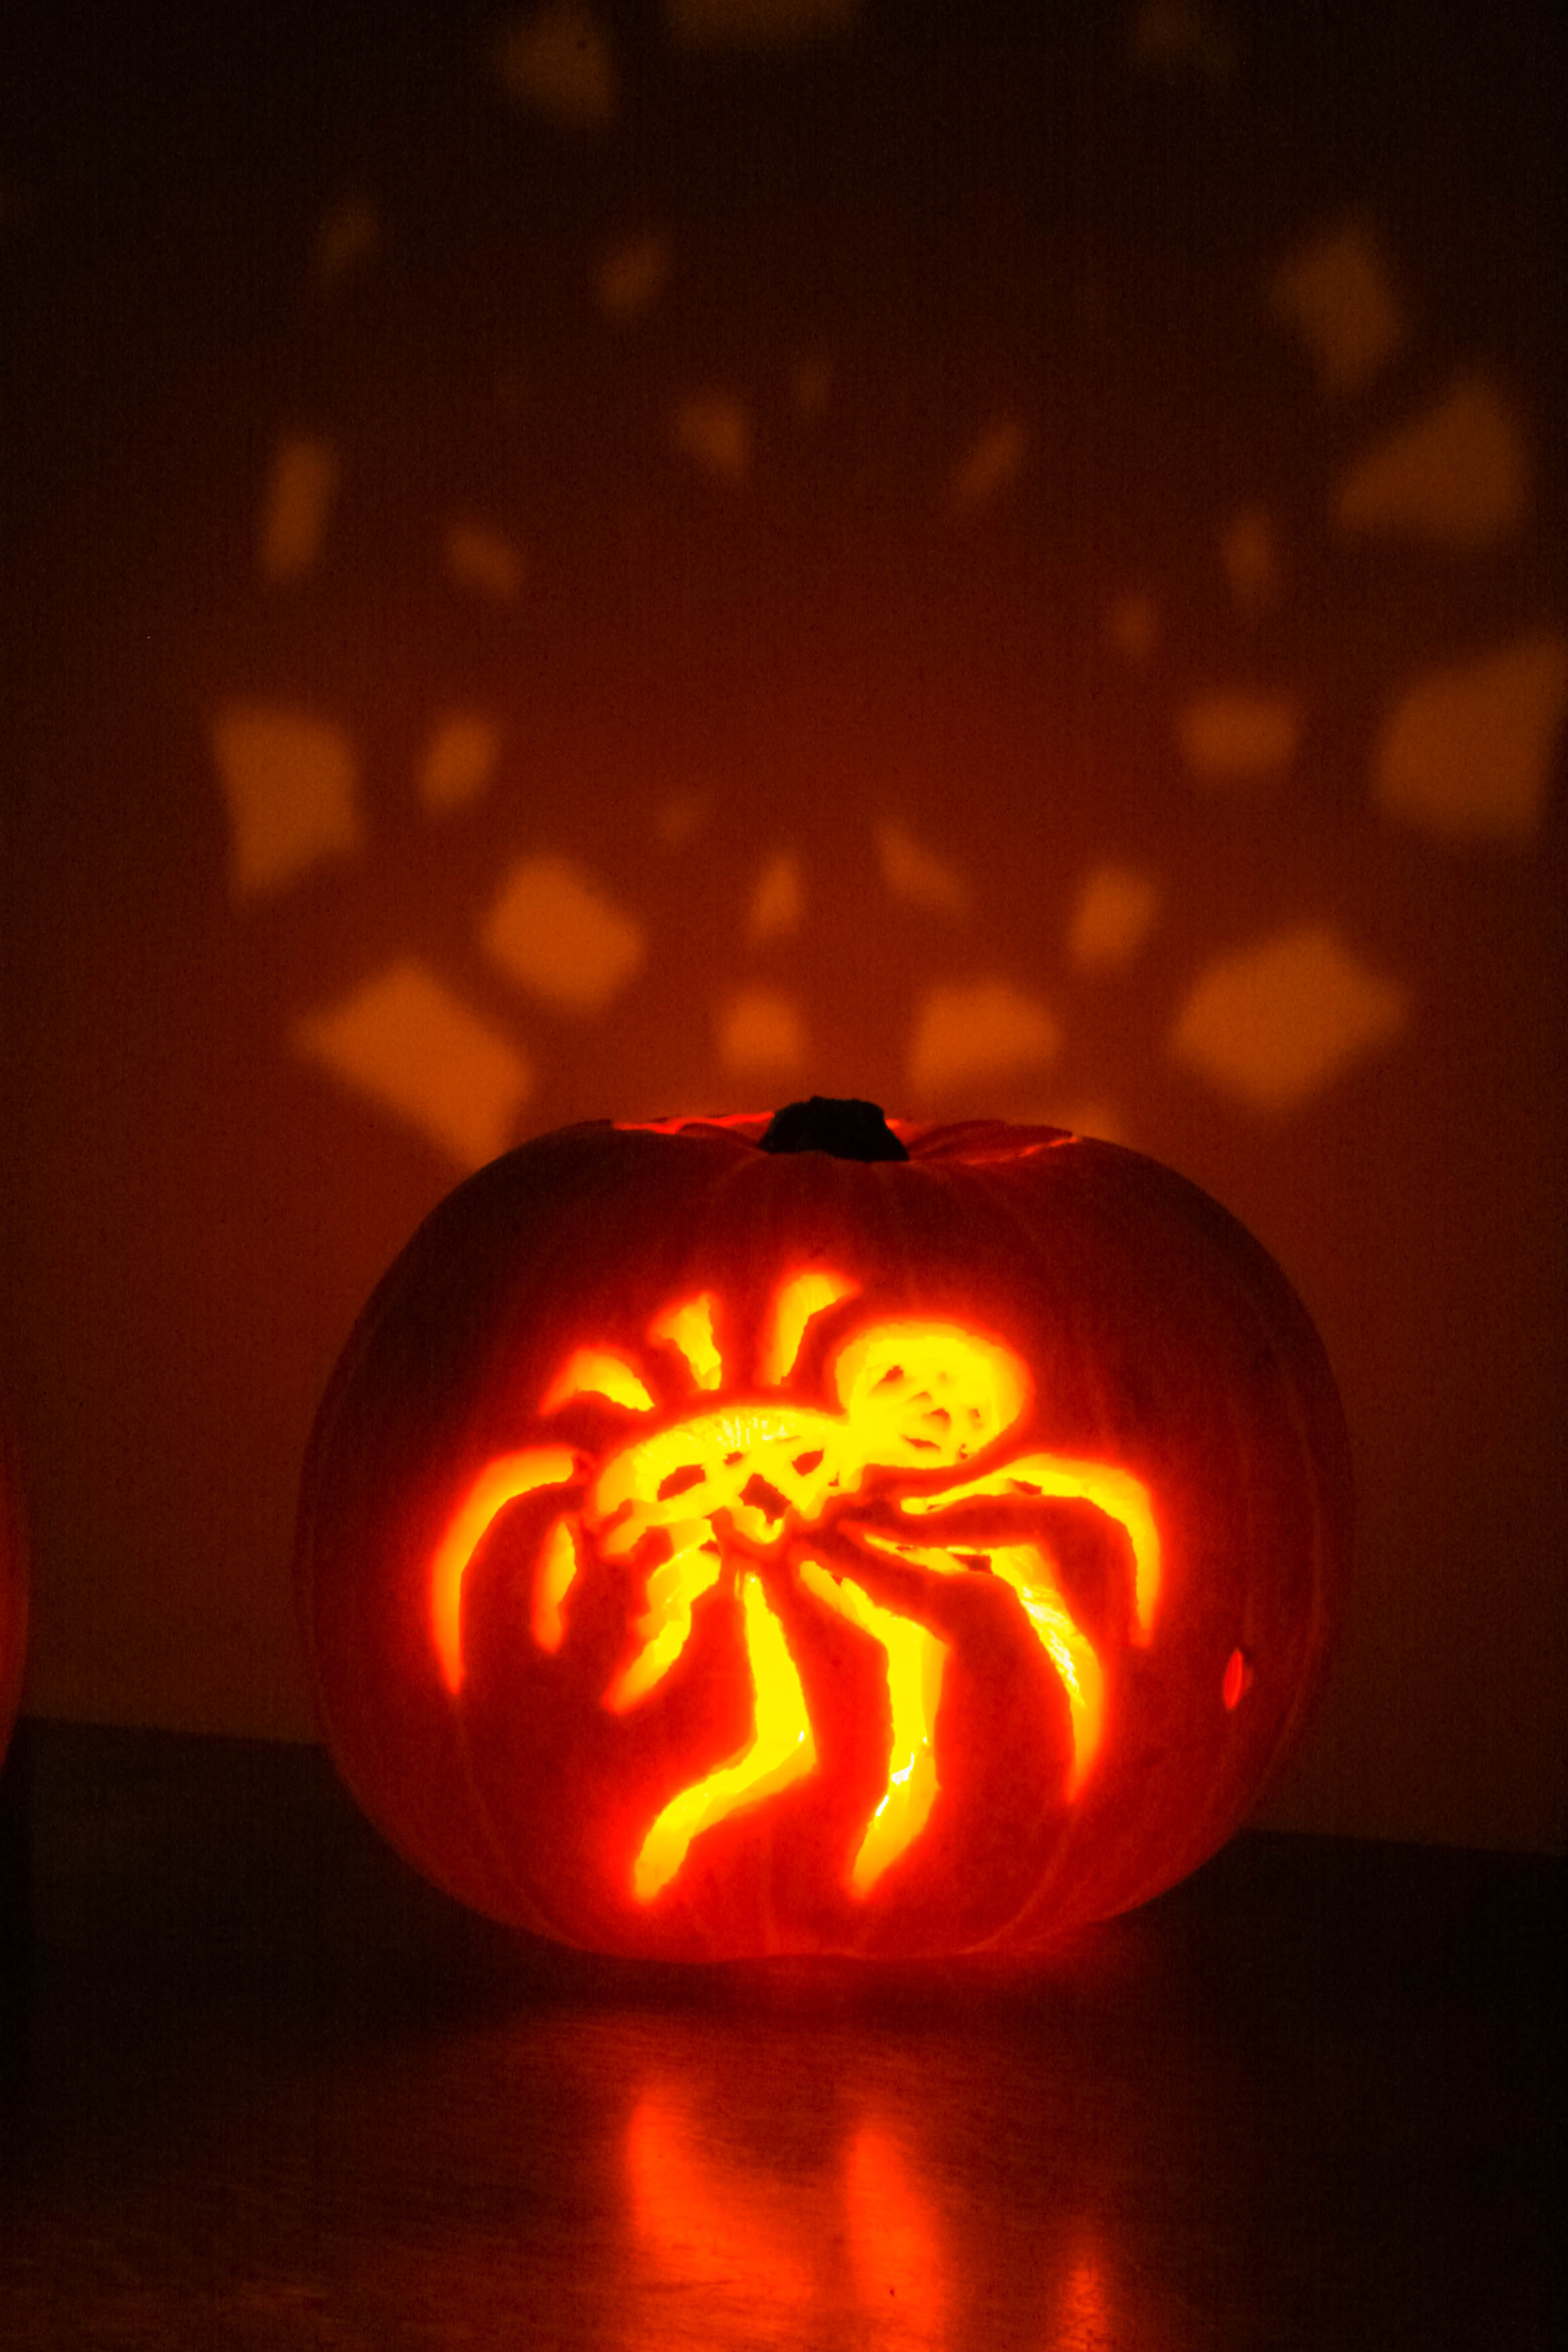
light, orange, red, pumpkin, halloween, holiday, darkness, craft, lighting, spider, jack o lantern, art, 2012, carving, pumpkins